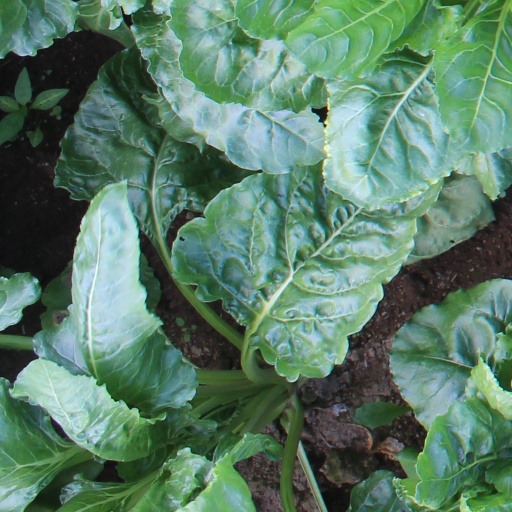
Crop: sugar beet